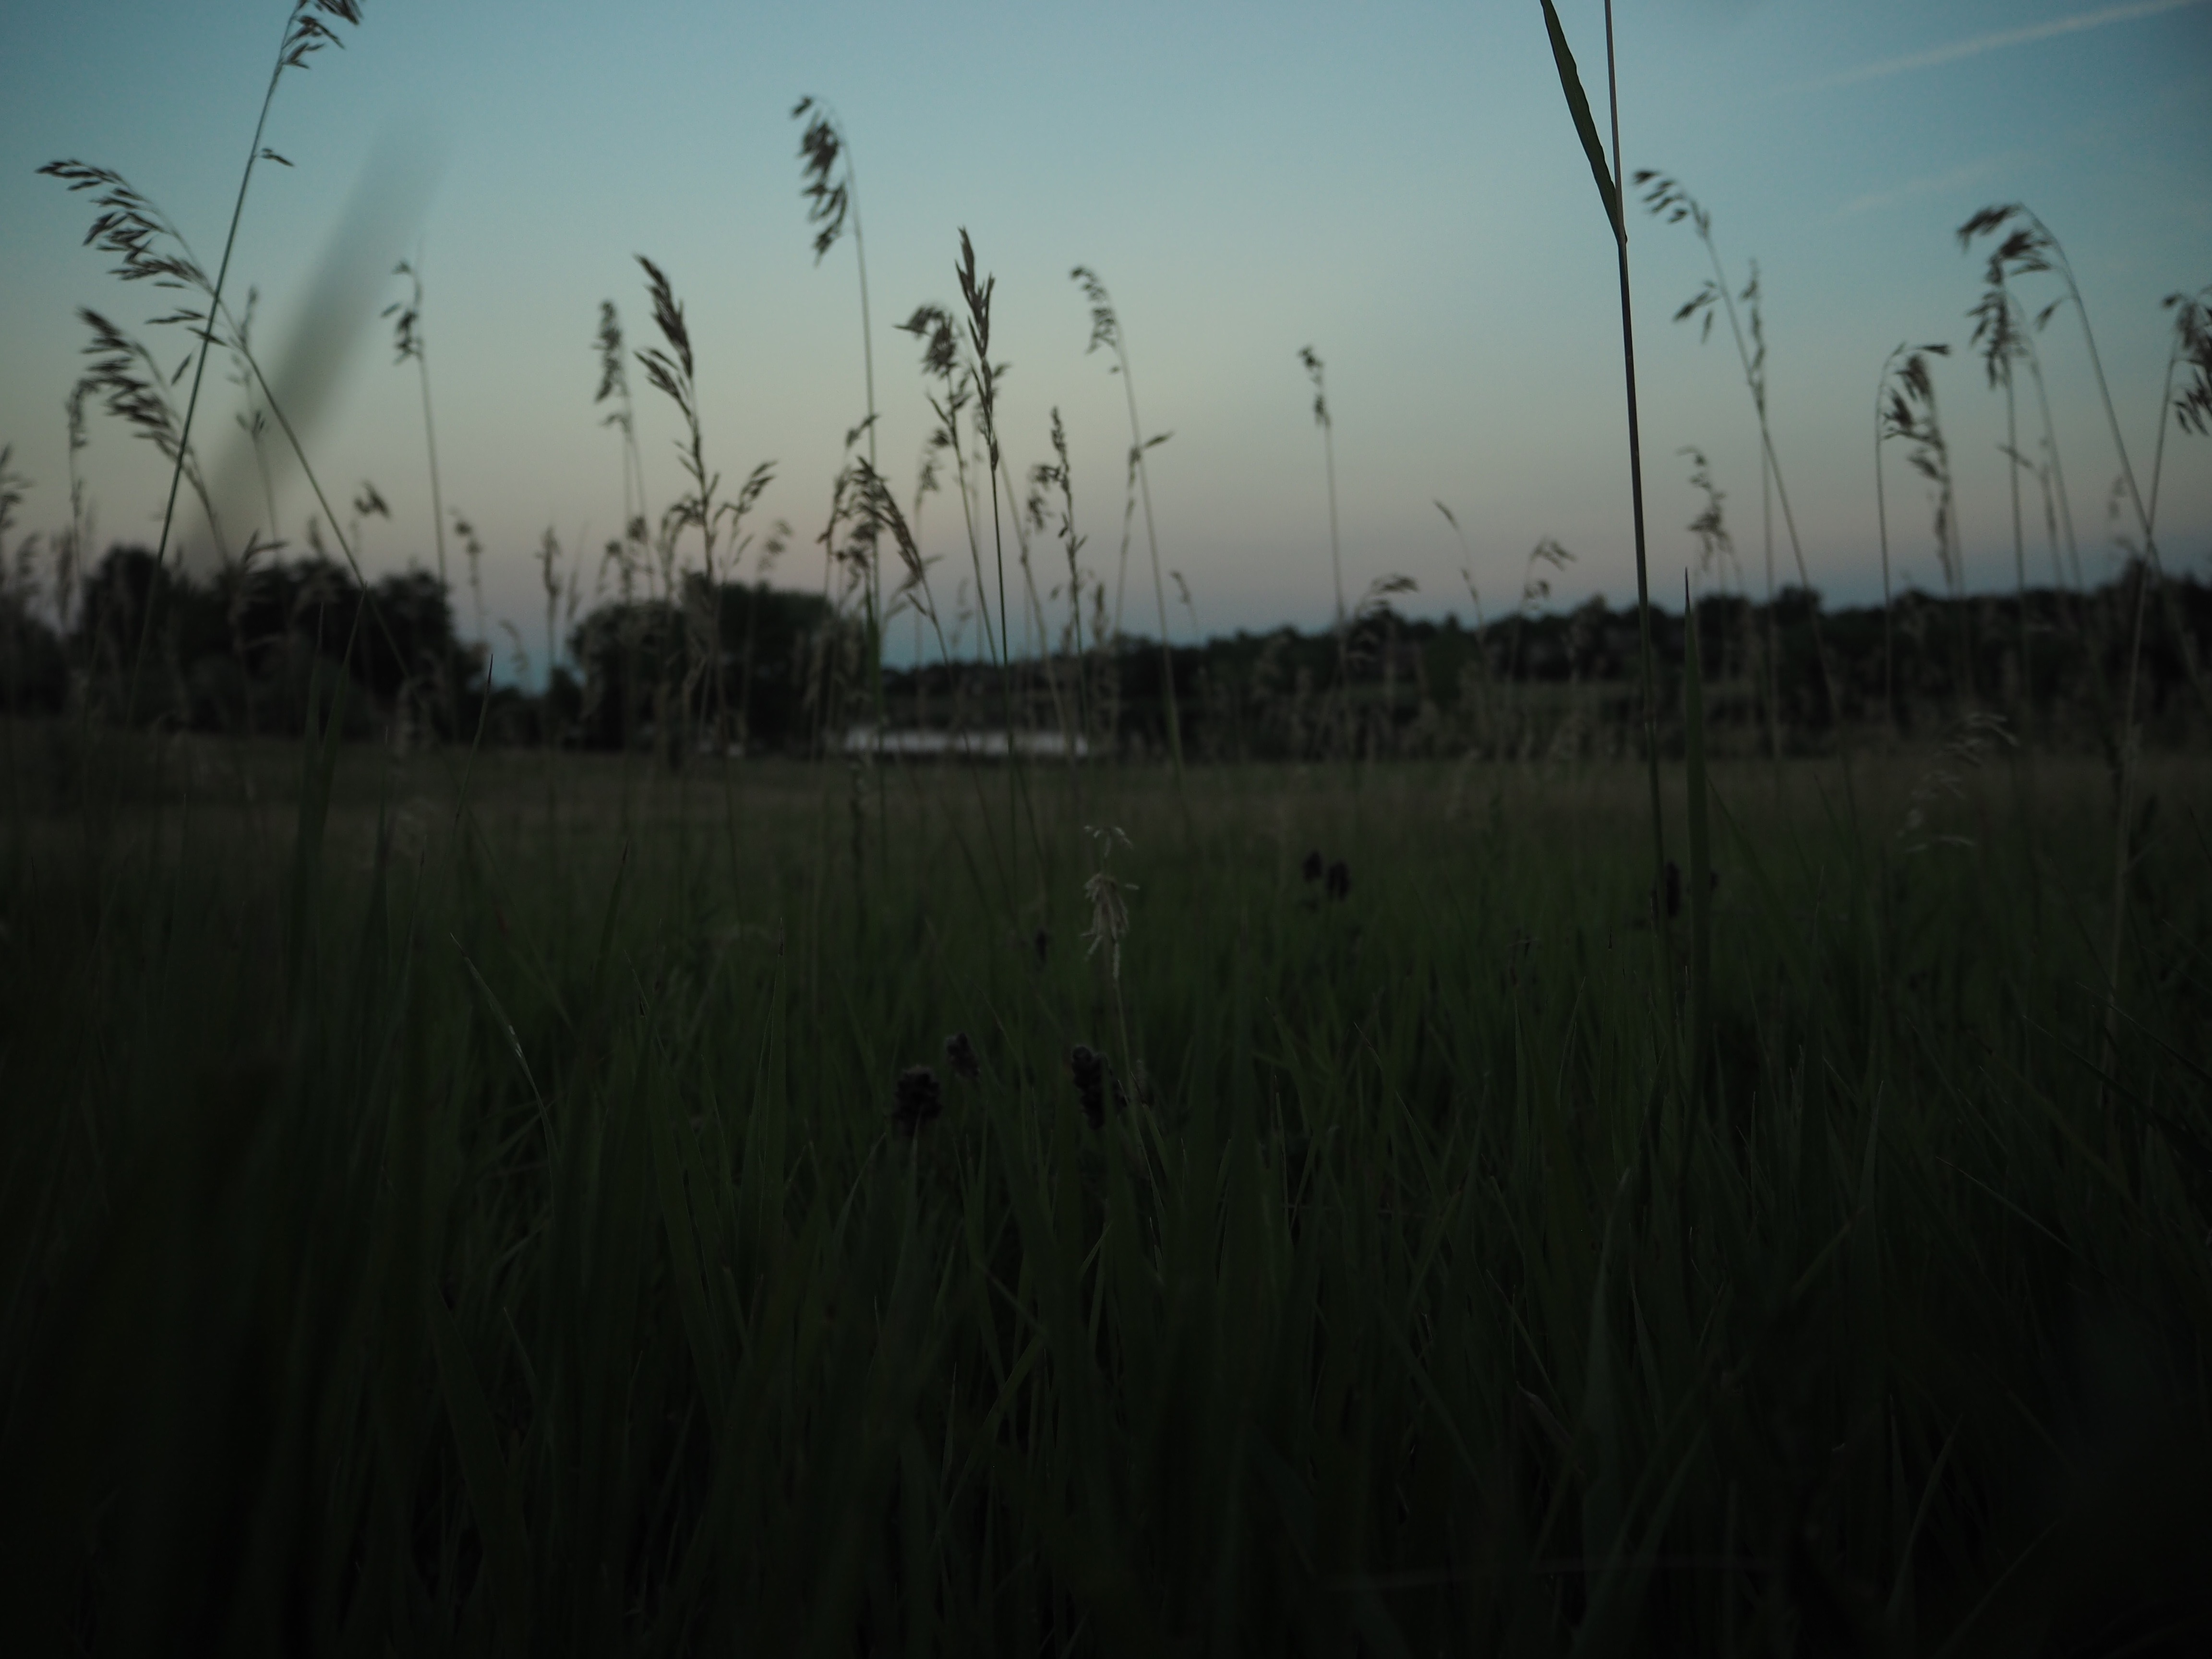
tree, nature, grass, horizon, cloud, sky, sunset, field, prairie, sunlight, morning, wind, evening, reflection, agriculture, wetland, habitat, rural area, natural environment, atmospheric phenomenon, grass family